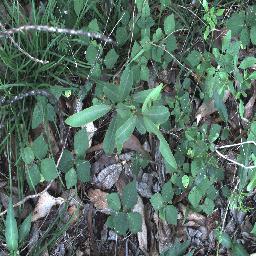
Label: rubber_vine